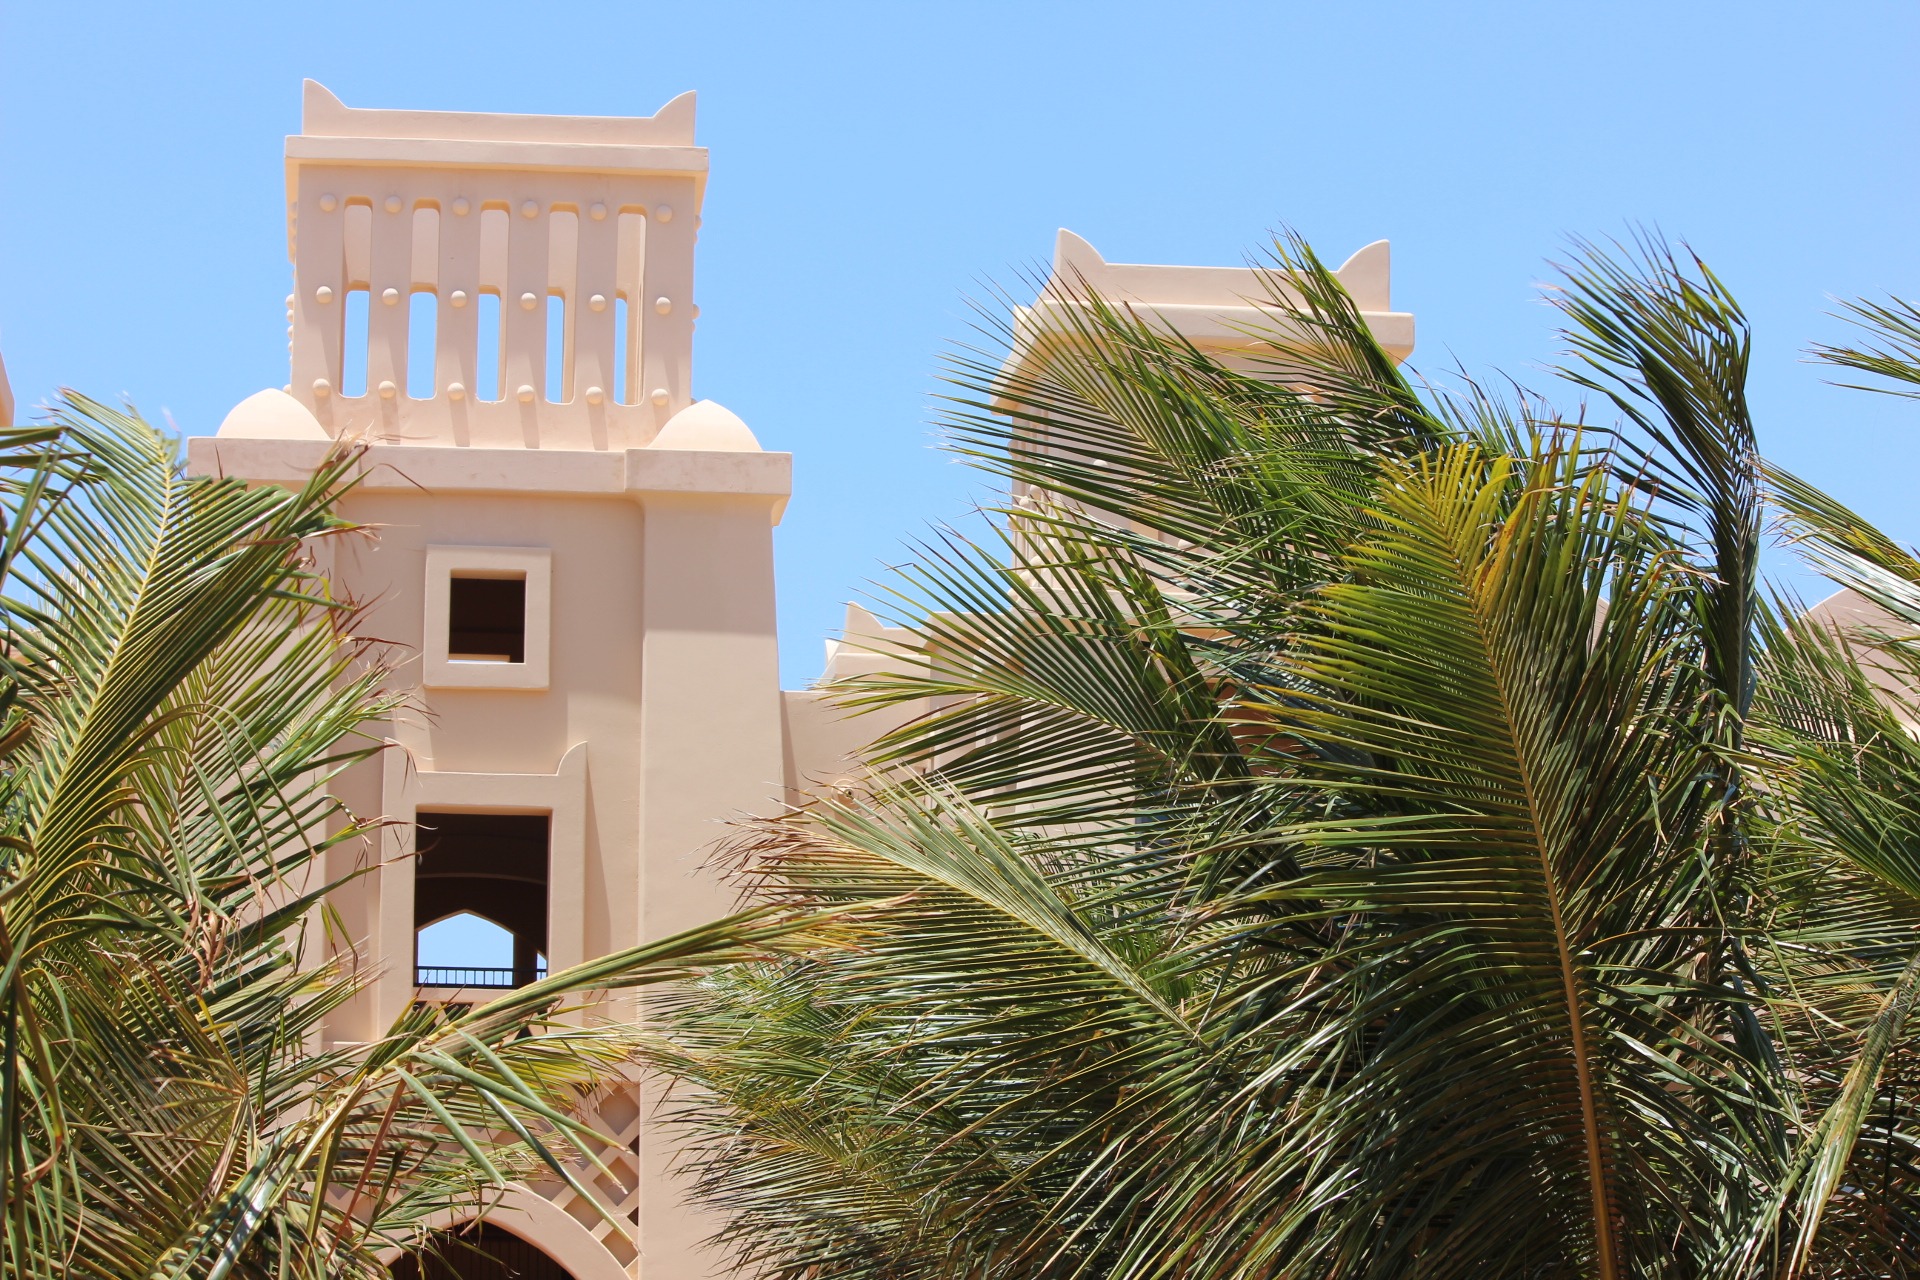
beach, home, vacation, property, hotel, estate, palm trees, cape verde, arecales, palm family